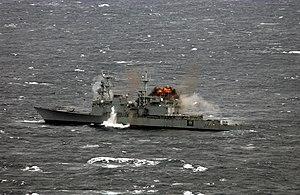
La classe Spruance est une classe de destroyers de l'US Navy construits à partir de 1972. Trente et une unités ont été construites, la dernière étant retirée du service en 2005. Leur mission principale était d'escorter les groupes aéronavals et de les protéger contre les sous-marins adverses.